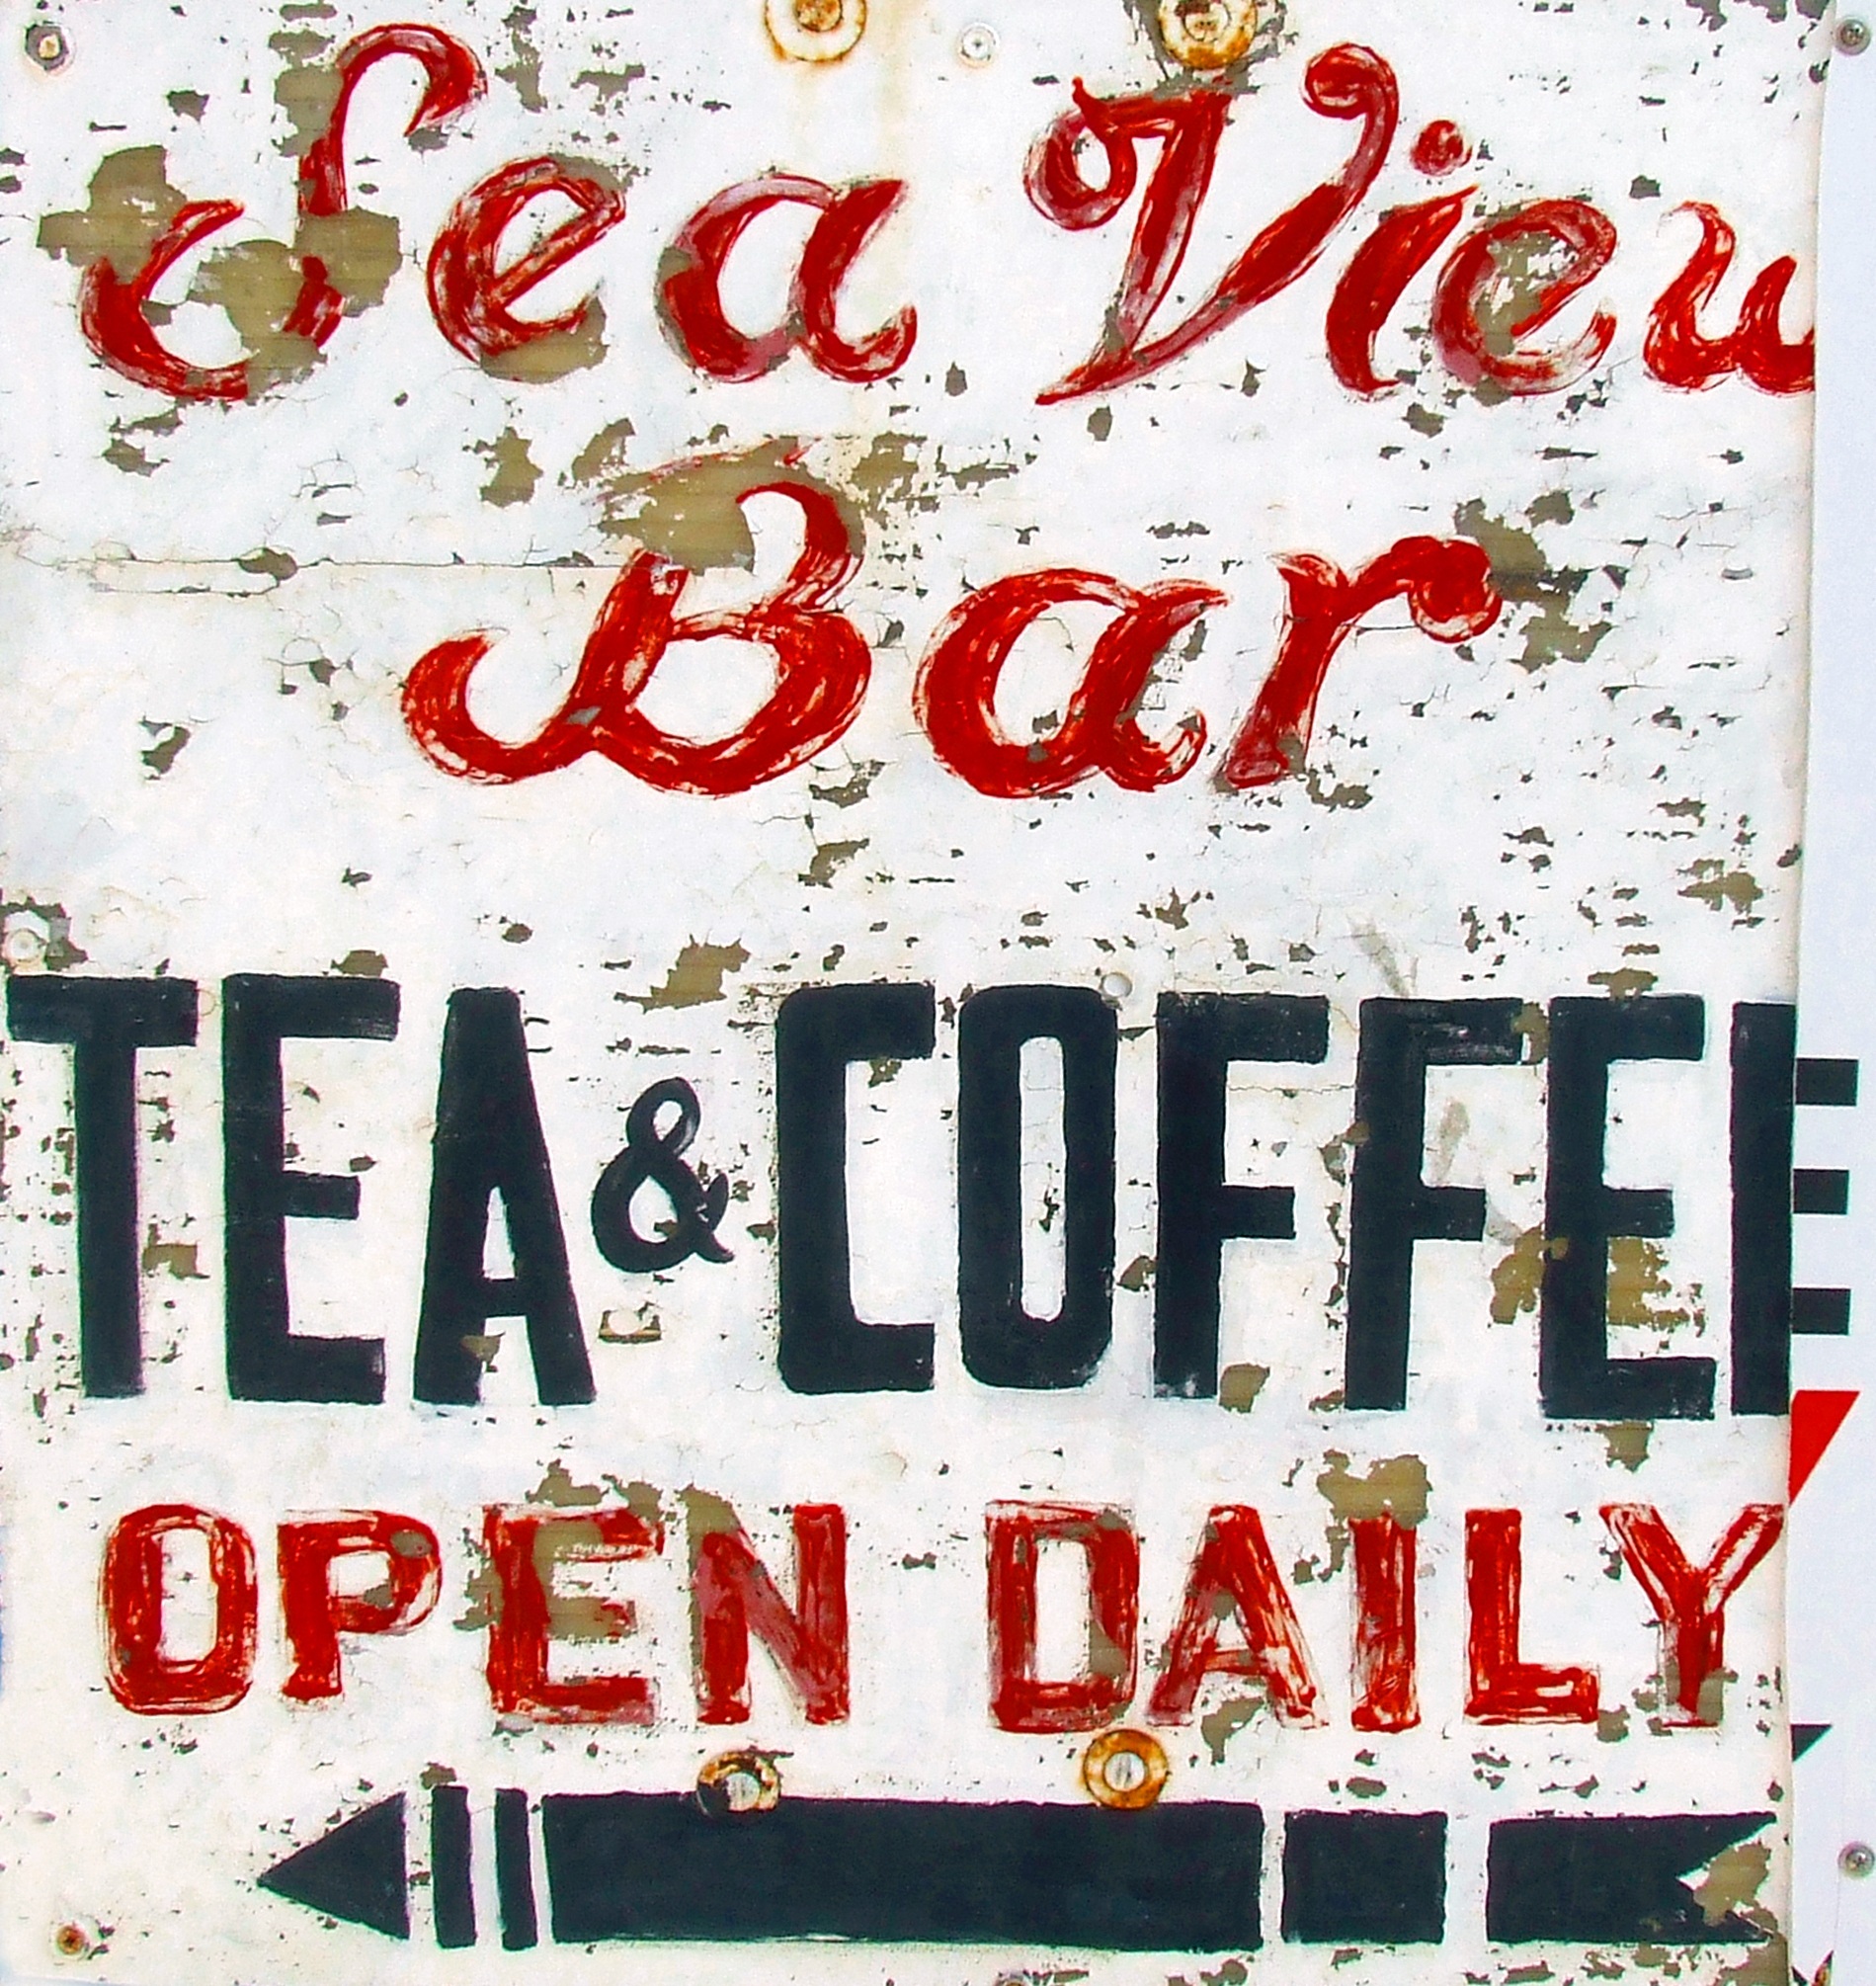
beach, sea, water, outdoor, sand, ocean, open, cafe, coffee, sunshine, sun, vintage, retro, tea, view, restaurant, old, advertising, summer, vacation, travel, bar, sign, decoration, food, tropical, banner, holiday, business, tourism, lifestyle, leisure, weathered, brand, cheerful, font, arrow, sunny, art, design, happy, happiness, text, decorative, poster, drinks, style, malta, daily, sea view, happy holidays, summer vacation, summer beach, summer holiday, summer fun, old sign, beach fun, family fun, tropical beach, vintage design, retro sign, album cover, holiday background, summer background, mellieha, vintage elements